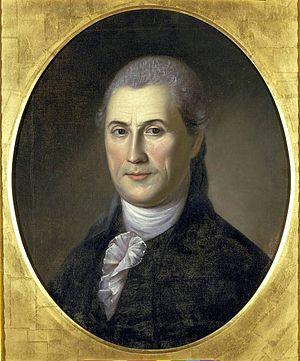
Samuel Huntington, né le 16 juillet 1731, mort le 5 janvier 1796, est un homme d'État, juriste et Patriot lors de la Révolution américaine.